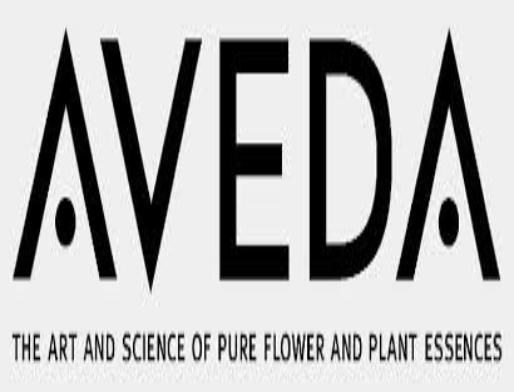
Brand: Aveda
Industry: Necessities